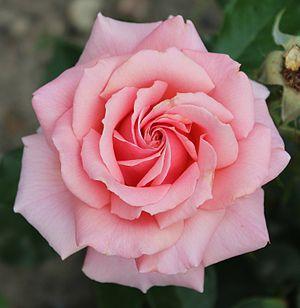
Le prix All-America Rose Selections est un prix annuel qui a été décerné de 1940 à 2013 aux États-Unis dans le domaine de la culture de la rose pour la variété la plus exceptionnelle. Ce prix était considéré dans ce domaine comme le plus prestigieux des États-Unis. Il a cessé en 2013 pour être remplacé par les American Garden Rose Selections.